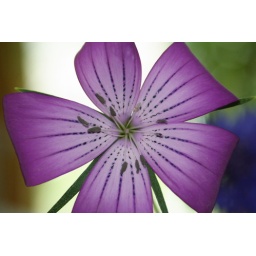
A beautiful flower we got in a bouquet at the farmers market